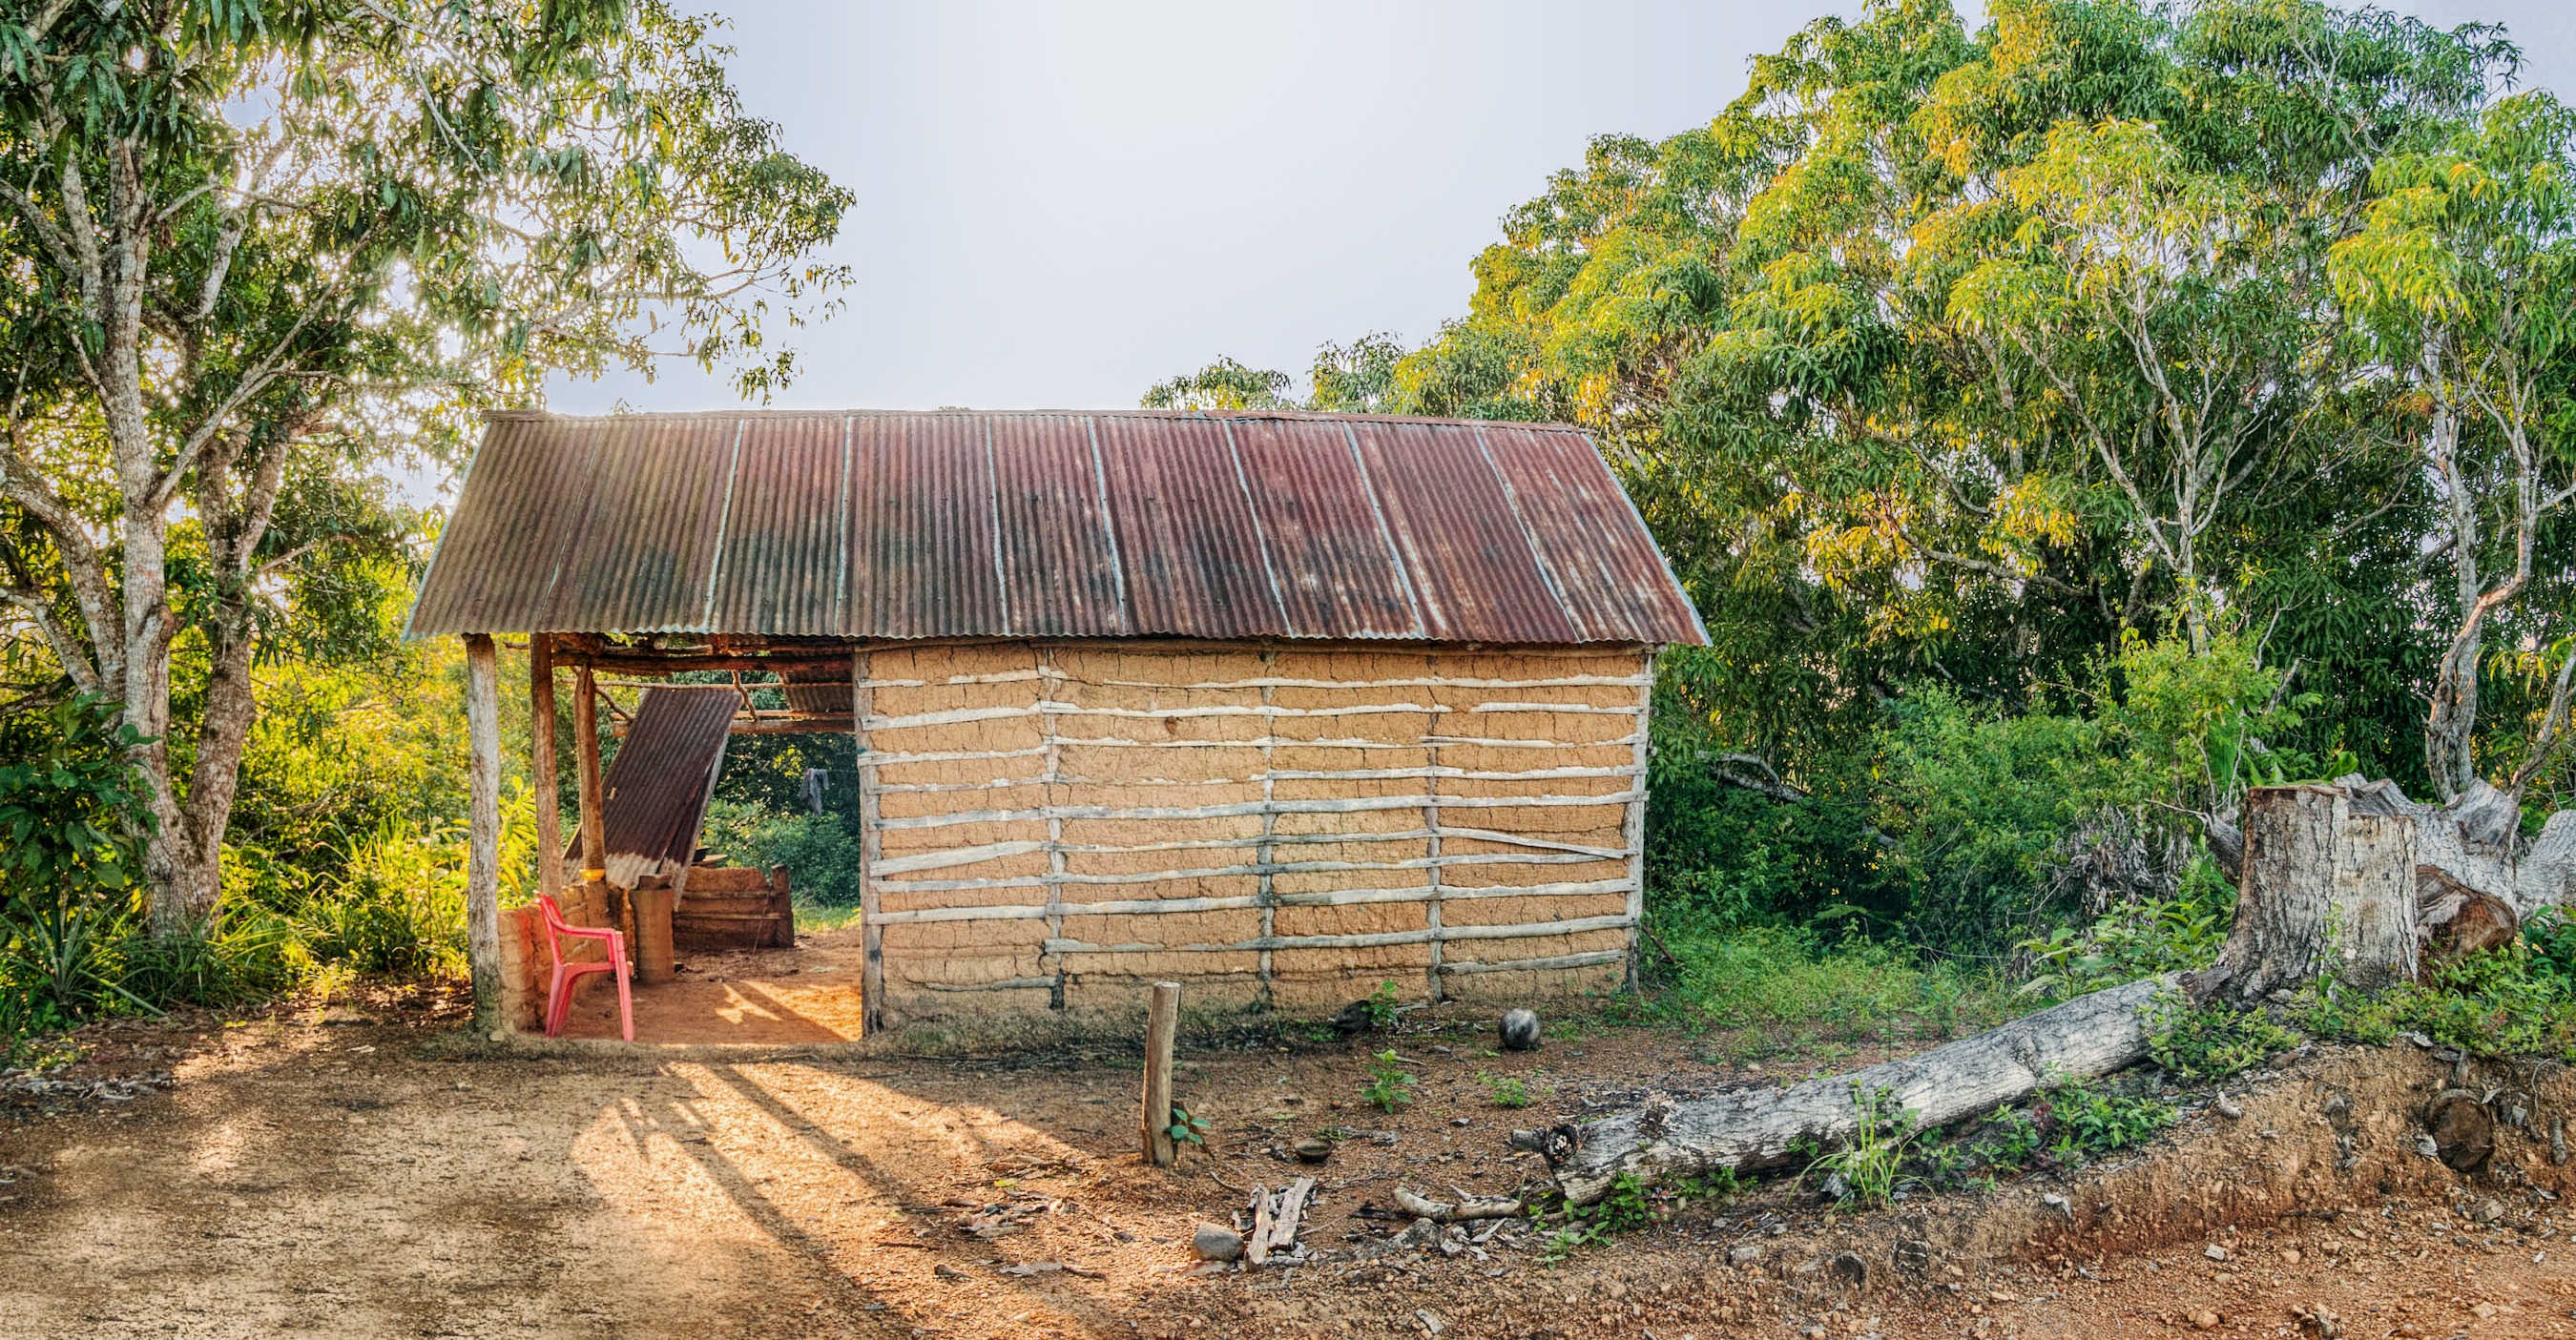
nature, forest, farm, countryside, house, building, barn, home, country, shed, hut, shack, rural, cottage, agriculture, outside, venezuela, rural area, outdoor structure